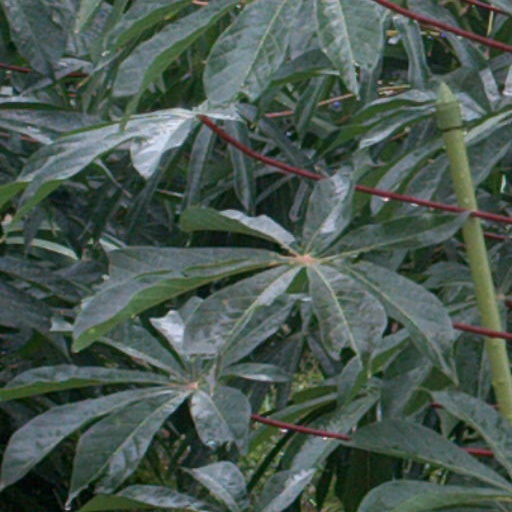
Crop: cassava